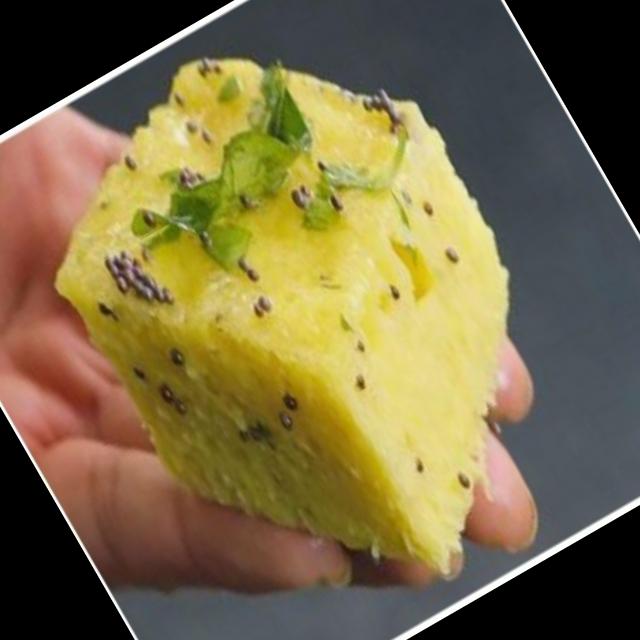
Dish: dhokla